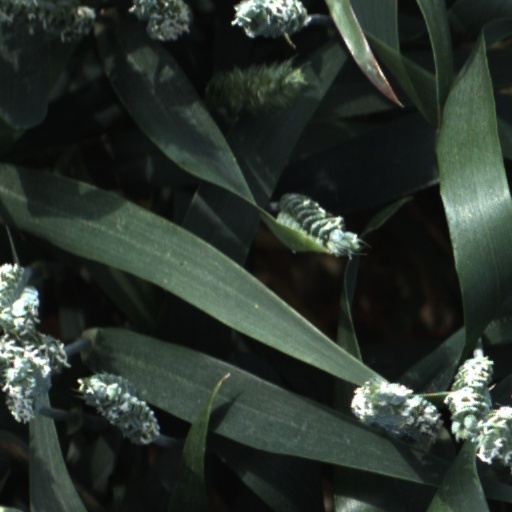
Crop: wheat